Digital accordion

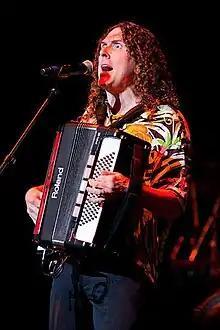
"Weird Al" Yankovic playing a Roland FR-7 V-Accordion

Digital accordions need electric power to operate. The Roland V-Accordion can be powered with a rechargeable battery pack.